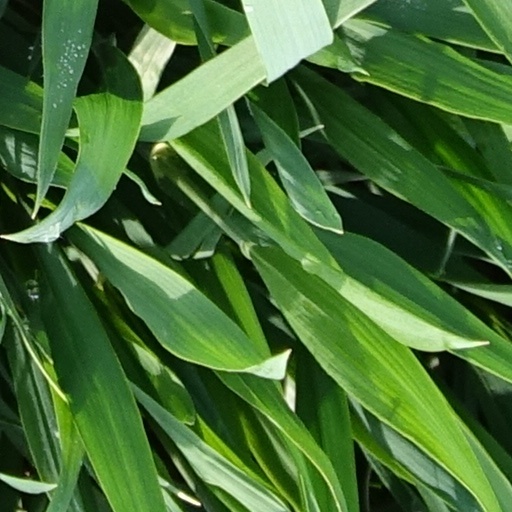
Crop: wheat